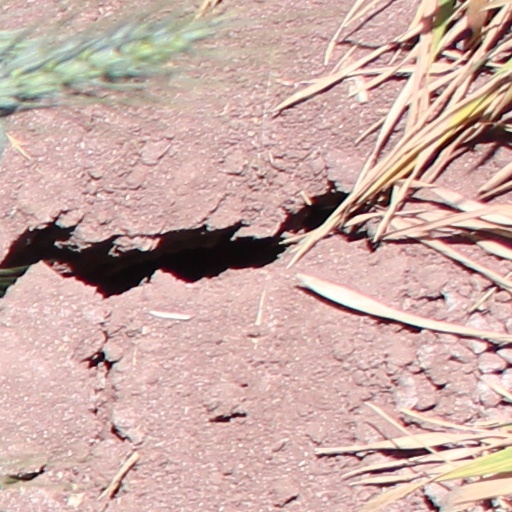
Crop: wheat